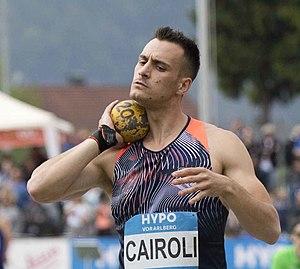
Simone Cairoli est un athlète italien, spécialiste du décathlon. Champion d'Italie à 4 reprises, dont 2 en salle, son record personnel est de 7 616 points obtenu en 2016. Il porte son record à 7 875 points lors du meeting de Götzis 2017.